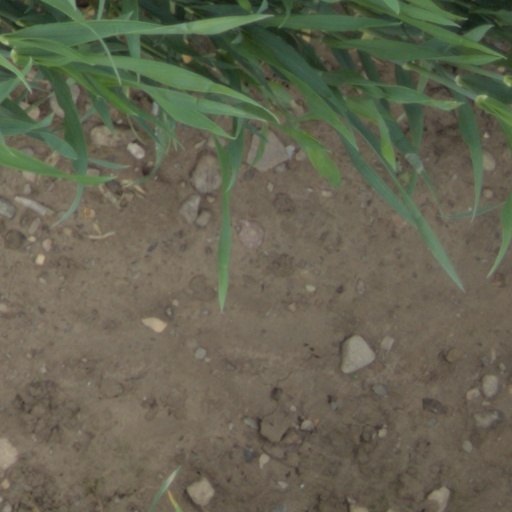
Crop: wheat